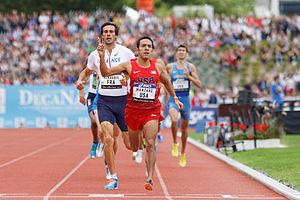
Le DécaNation 2014 est la 10ᵉ édition du DécaNation qui s'est déroulé le 30 août 2014 au Stade du Lac de Maine d'Angers, en France. Les États-Unis remportent l'épreuve, devant la France et la Russie.
Leonel Manzano est un athlète américain spécialiste du demi-fond.